Ada Ciganlija

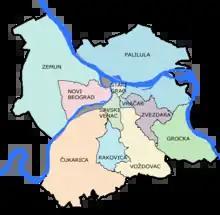
Location of Ada between Novi Beograd and the rest of Čukarica.

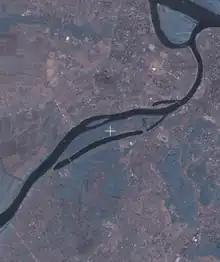
Satellite view on Ada Ciganlija

Ada Ciganlija is located on the southern bank of the Sava River, 4 km from its mouth, and entirely belongs to Belgrade's municipality of Čukarica. Its eastern tip roughly borders the urban neighborhood of Senjak on the west (across an inlet called Čukarica Bay), and the body of the peninsula borders the neighborhoods of Čukarica and Makiš (both across Lake Sava). Across the river, Ada Ciganlija borders Novi Beograd (specifically residential blocks and the urban neighborhoods of Savski Nasip) and another artificial peninsula called Mala Ciganlija ("Little Ciganlija"). Between Ada Ciganlija and Novi Beograd lies Ada Međica, a wholly insulated river island.